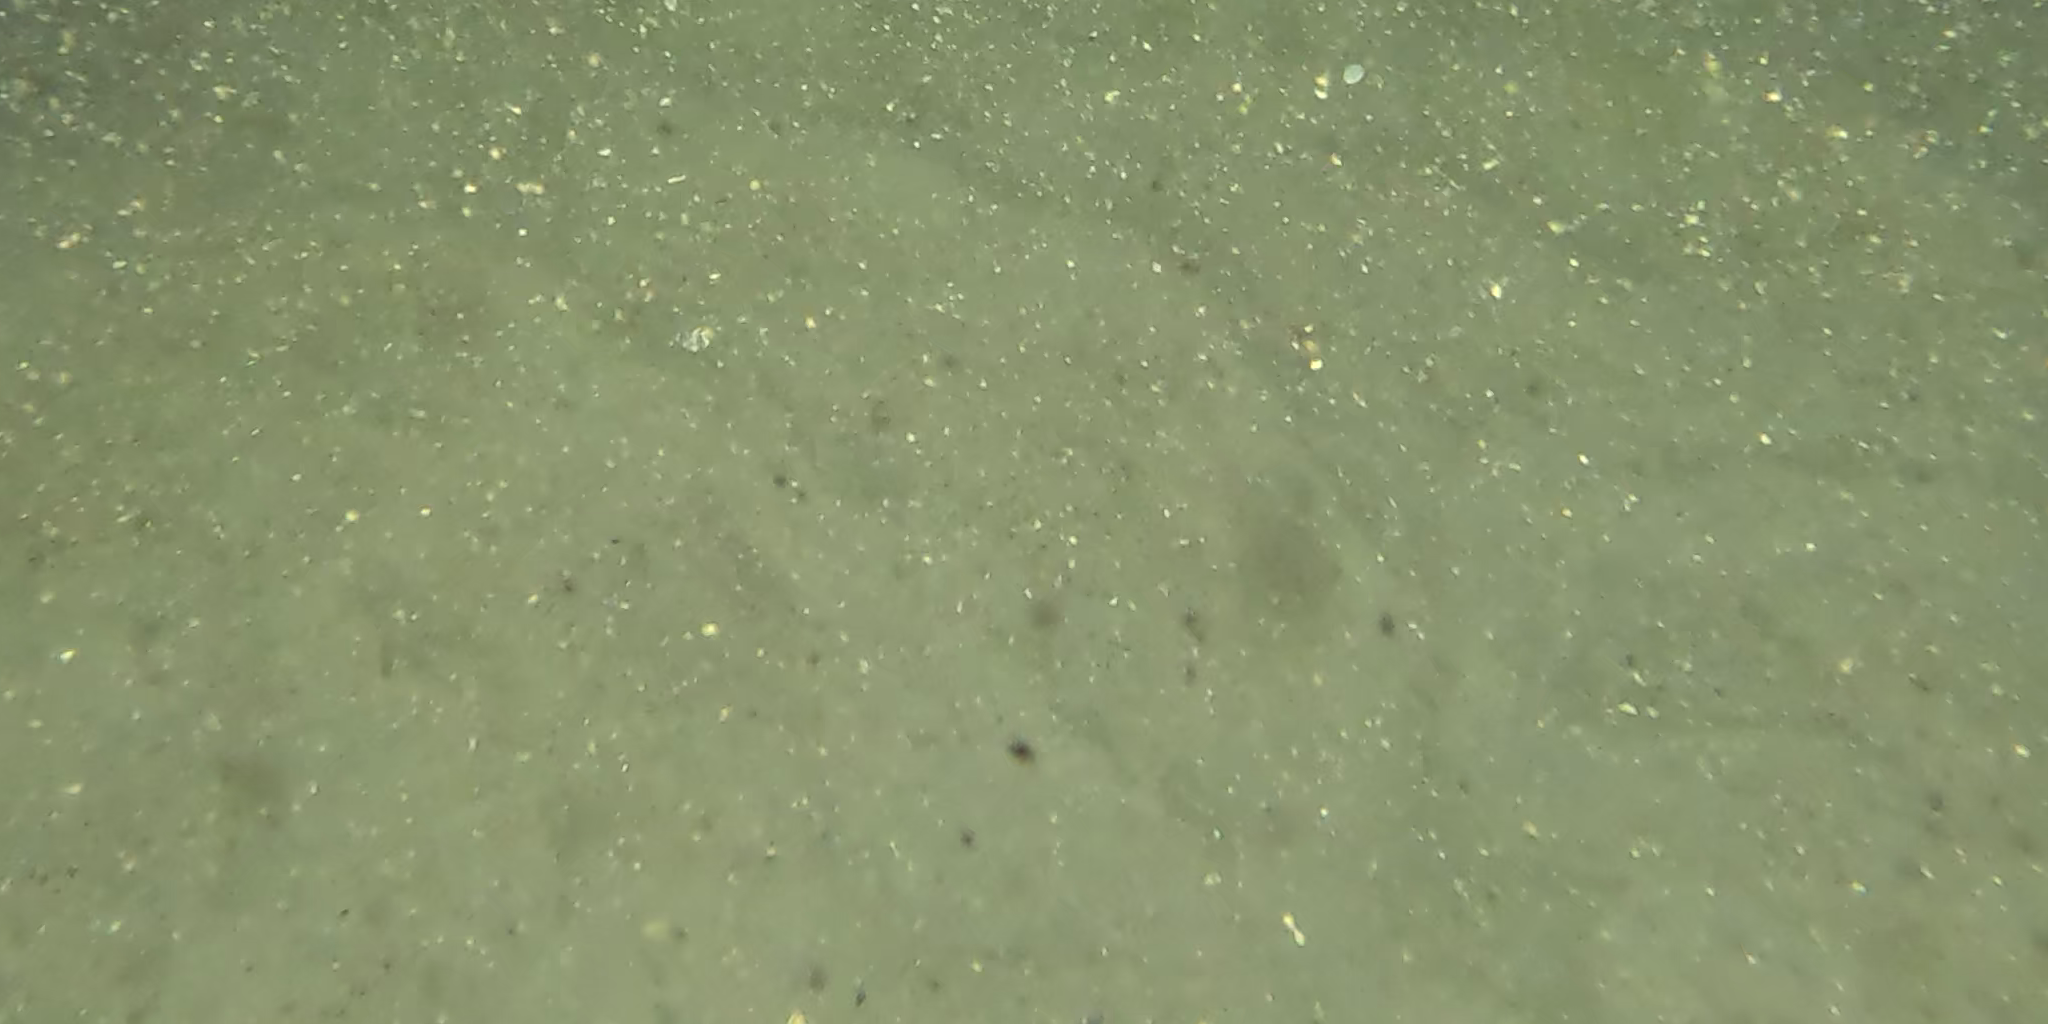
Seabed habitat: sand